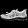
Label: Sneaker